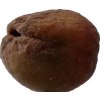
Label: peach